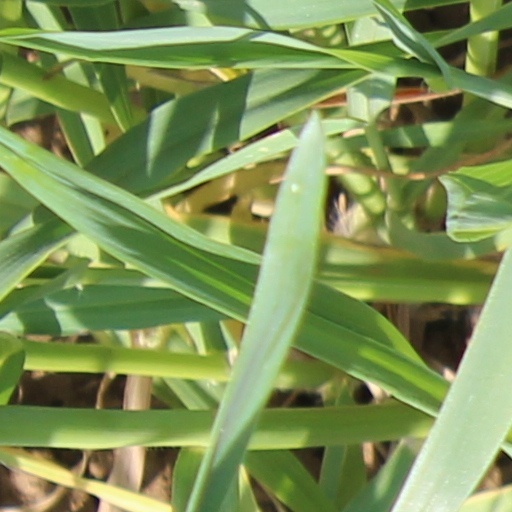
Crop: wheat